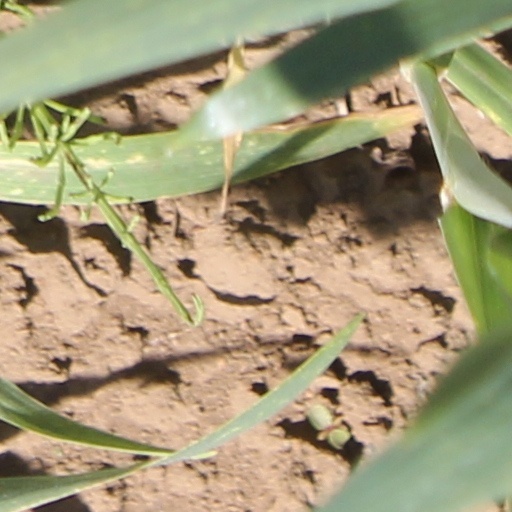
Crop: wheat